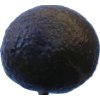
Label: black_avocado